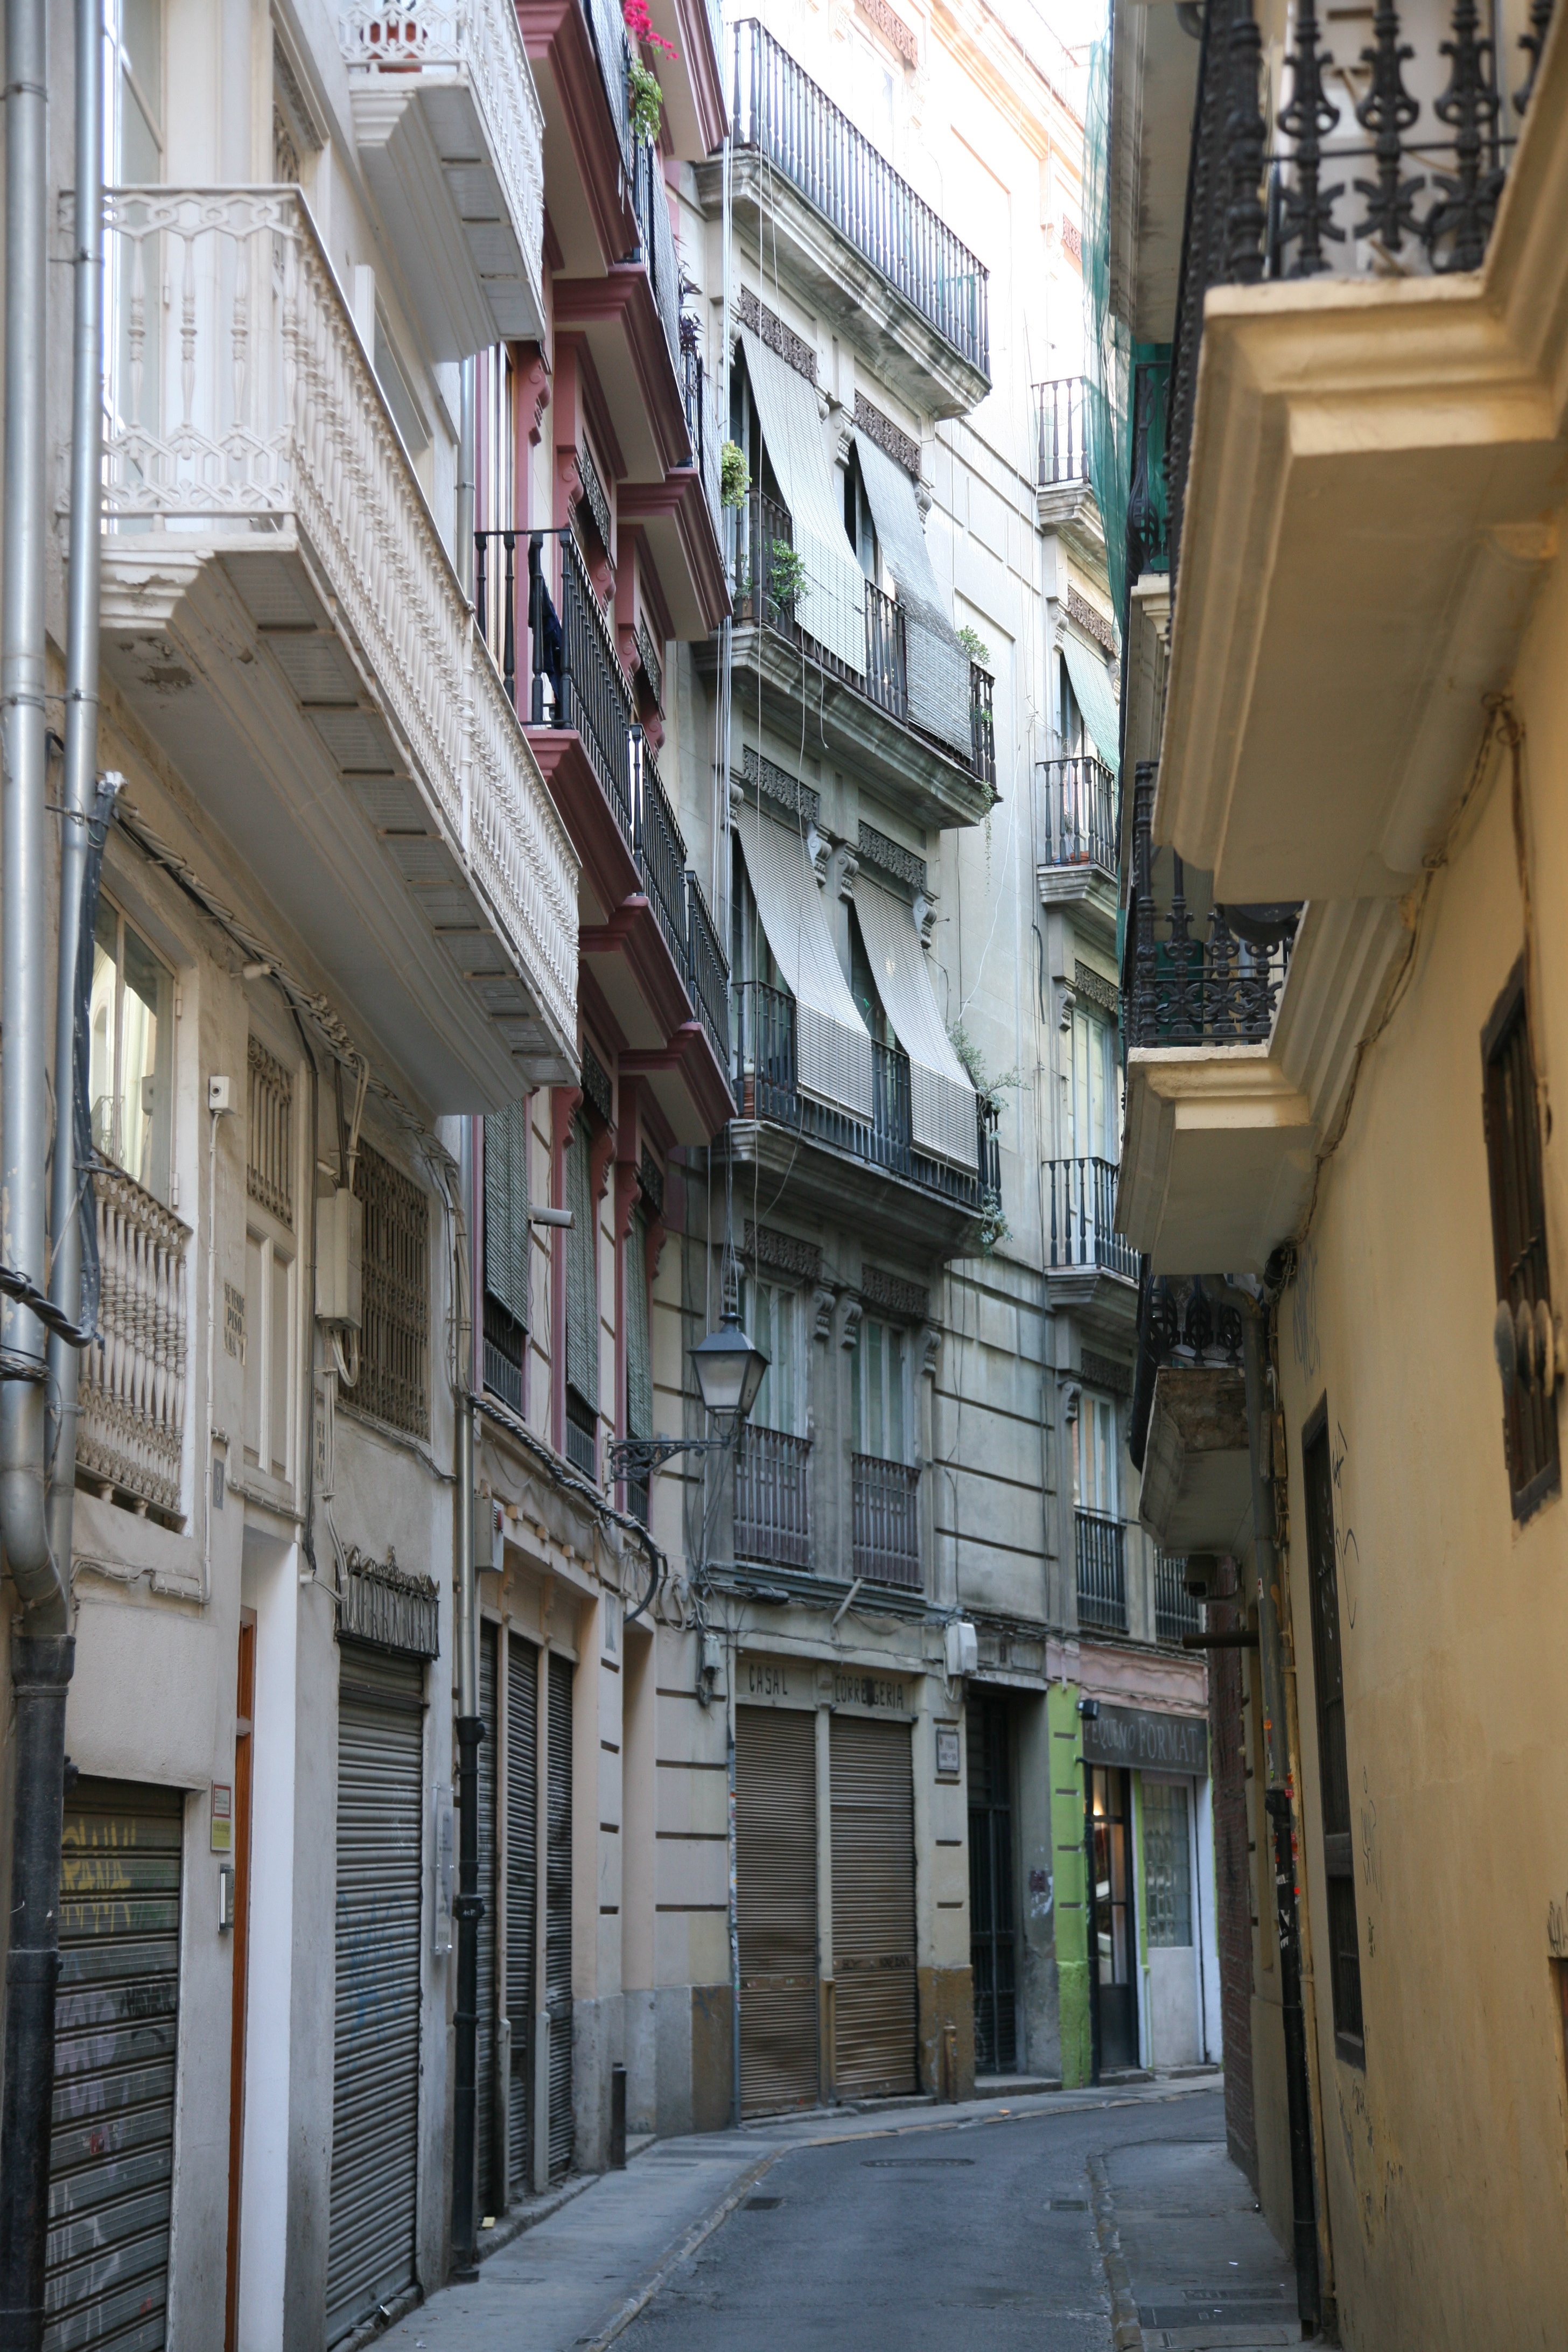
architecture, road, street, house, town, alley, city, downtown, facade, lane, spain, espagne, infrastructure, rue, calle, valencia, callejon, espanha, espana, spanien, gasse, spagna, neighbourhood, spanje, espanya, valence, trasse, urban area, residential area, human settlement